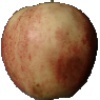
Label: Apple Red 3